Plains zebra

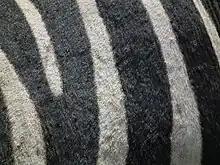
Close-up of striping pattern of zebra in Tanzania

Like all zebras, they are boldly striped in black and white and no two individuals look exactly alike. Compared to other species, the plains zebra has broader stripes. The stripes are vertical on the fore part of the body, and tend towards the horizontal on the hindquarters. Northern zebra populations have narrower and more defined striping; southern populations have varied but lesser amounts of striping on the under parts, the legs and the hindquarters. Southern populations also have brown "shadow" stripes between the black and white colouring. These are absent or poorly expressed in northern zebras. The natal coat of a foal is brown and white and the brown darkens with age.